Częstochowa

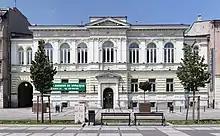
Polish Bank's Townhouse

Under German occupation Częstochowa administratively was a city-county ("Stadkreis Tschenstochau"), part of the Radom District of the General Government. The Polish resistance movement was active in the city, and units of the Home Army and National Armed Forces ("NSZ") operated in its area. A branch of the secret Polish University of the Western Lands was located in the city, and it secretly continued Polish education. The secret Polish Council to Aid Jews "Żegota", established by the Polish resistance movement operated in the city. On 20 April 1943 a "NZS" unit attacked the local office of the Bank Emisyjny w Polsce. After the collapse of the Warsaw Uprising, Częstochowa was briefly the capital of the Polish Underground State.